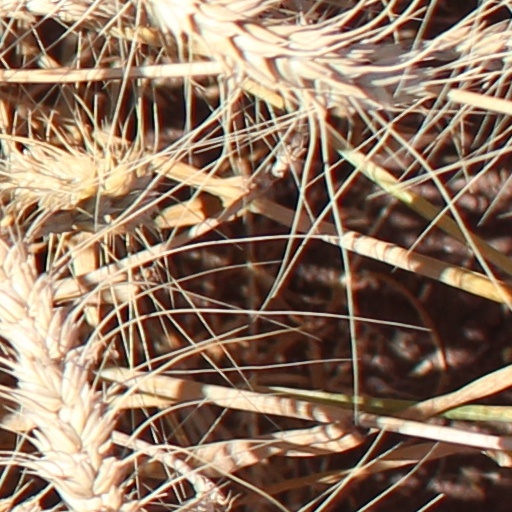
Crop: wheat